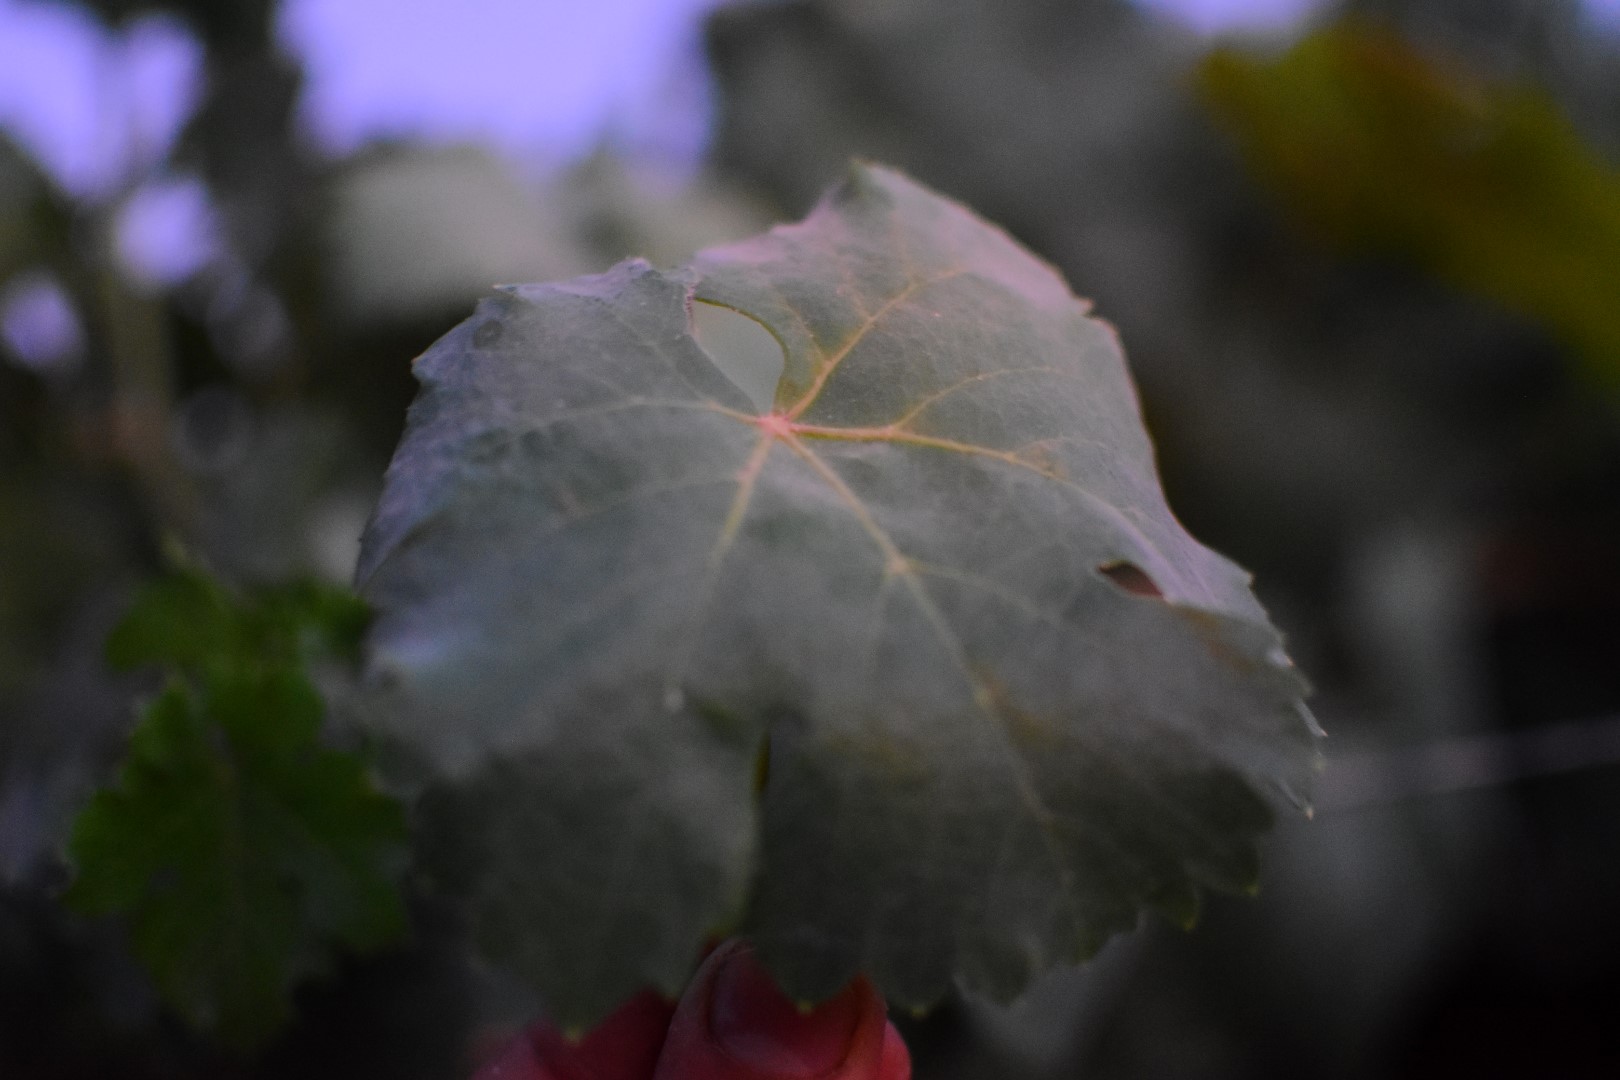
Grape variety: Aswud Balad